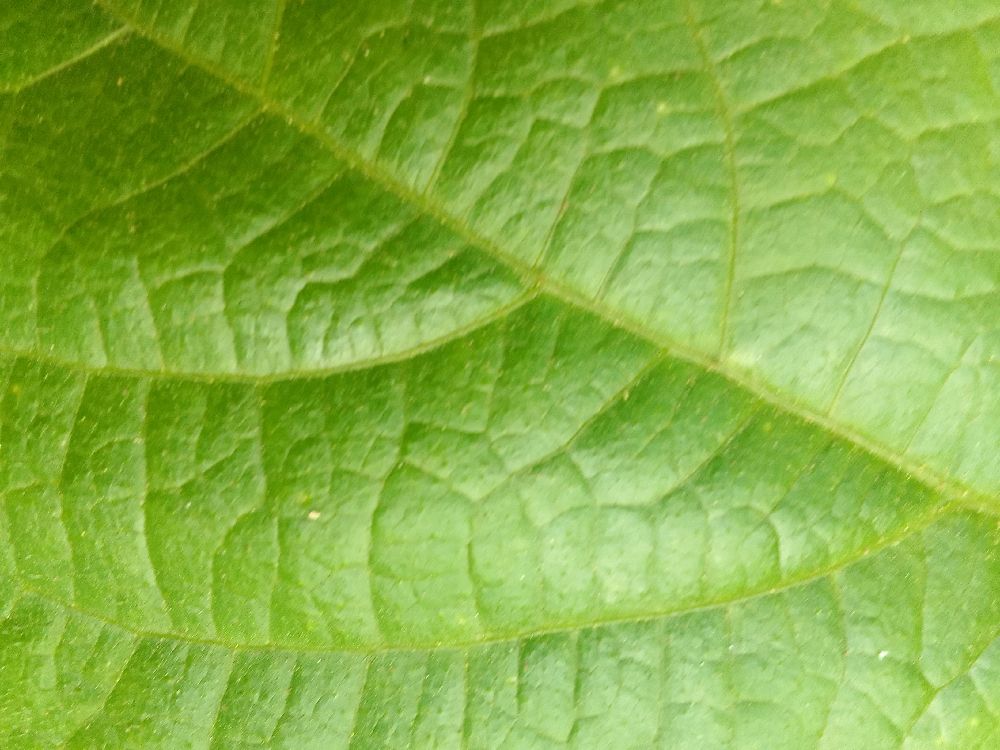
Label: healthy